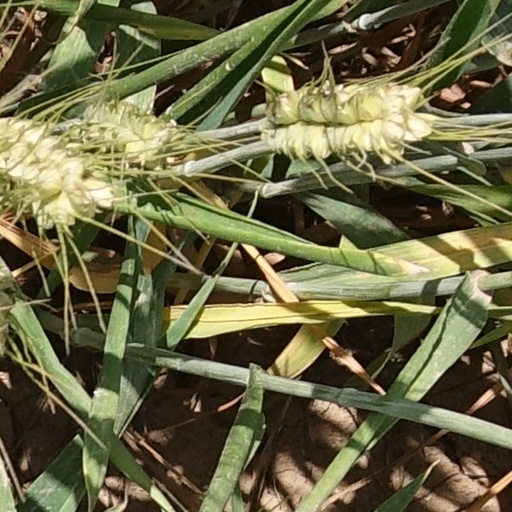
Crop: wheat